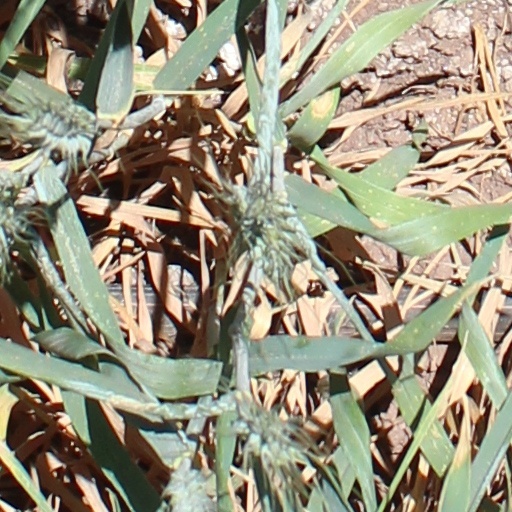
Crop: wheat